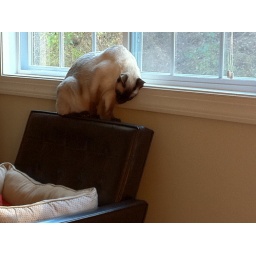
He is sleeping standing up because the heat is on behind the chair. He spends hours in this spot.